Planing (boat)

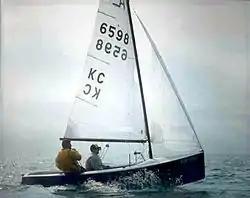
Albacore dinghy planing

Planing may be achieved in most sailing dinghies. In light to moderate conditions, planing is best initiated by a combination of the following.